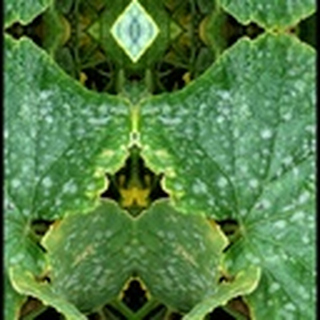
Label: cotton_powdery_mildew